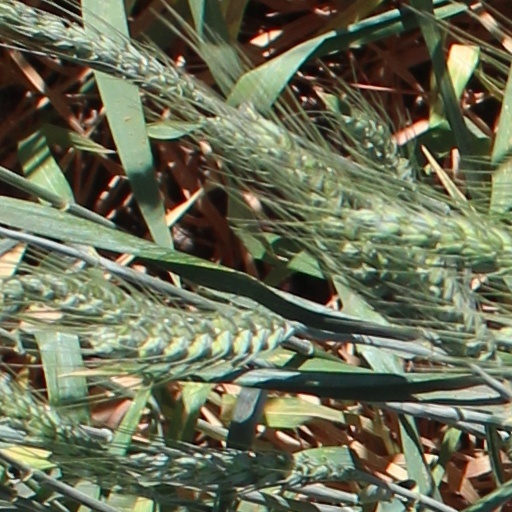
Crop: wheat